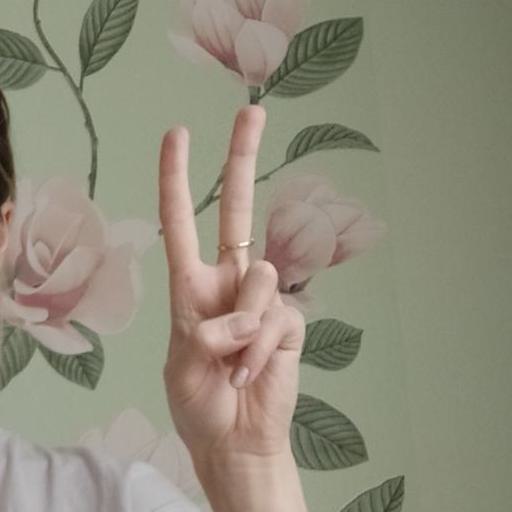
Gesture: peace